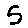
Label: 5